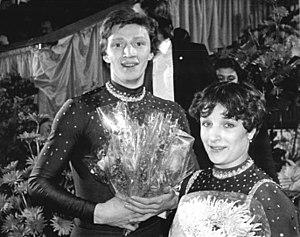
Oleg Kimovitch Vassiliev est un patineur artistique russe ayant patiné dans les années 1980 sous les couleurs de l'Union soviétique, né le 22 janvier 1959 à Leningrad. Sa partenaire à cette époque est Elena Valova, avec laquelle il est marié de 1984 à 1992.
Elena Aleksandrovna Valova est une patineuse artistique russe ayant patiné dans les années 1980 sous les couleurs de l'Union soviétique, née le 4 janvier 1963 à Leningrad. Son partenaire à cette époque est Oleg Vasiliev, avec lequel elle est mariée de 1984 à 1992.